SleazyWorld Go

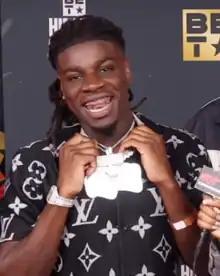
SleazyWorld Go in October 2022

Joseph Daniel Isaac (born January 17, 1998), known professionally as SleazyWorld Go, is an American rapper, singer, and songwriter. He is best known for his 2022 single "Sleazy Flow", which peaked within the top 50 of the "Billboard" Hot 100 and spawned a remix featuring Lil Baby.